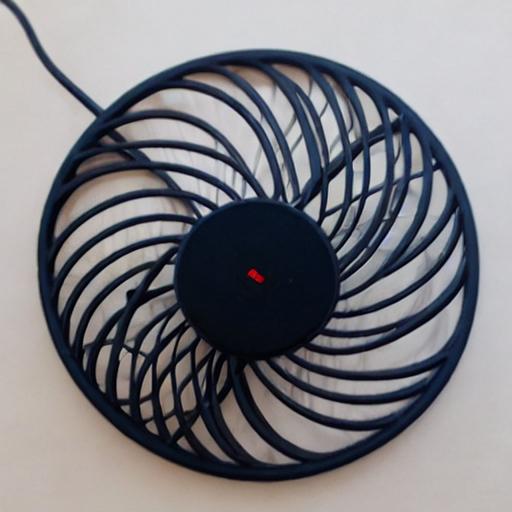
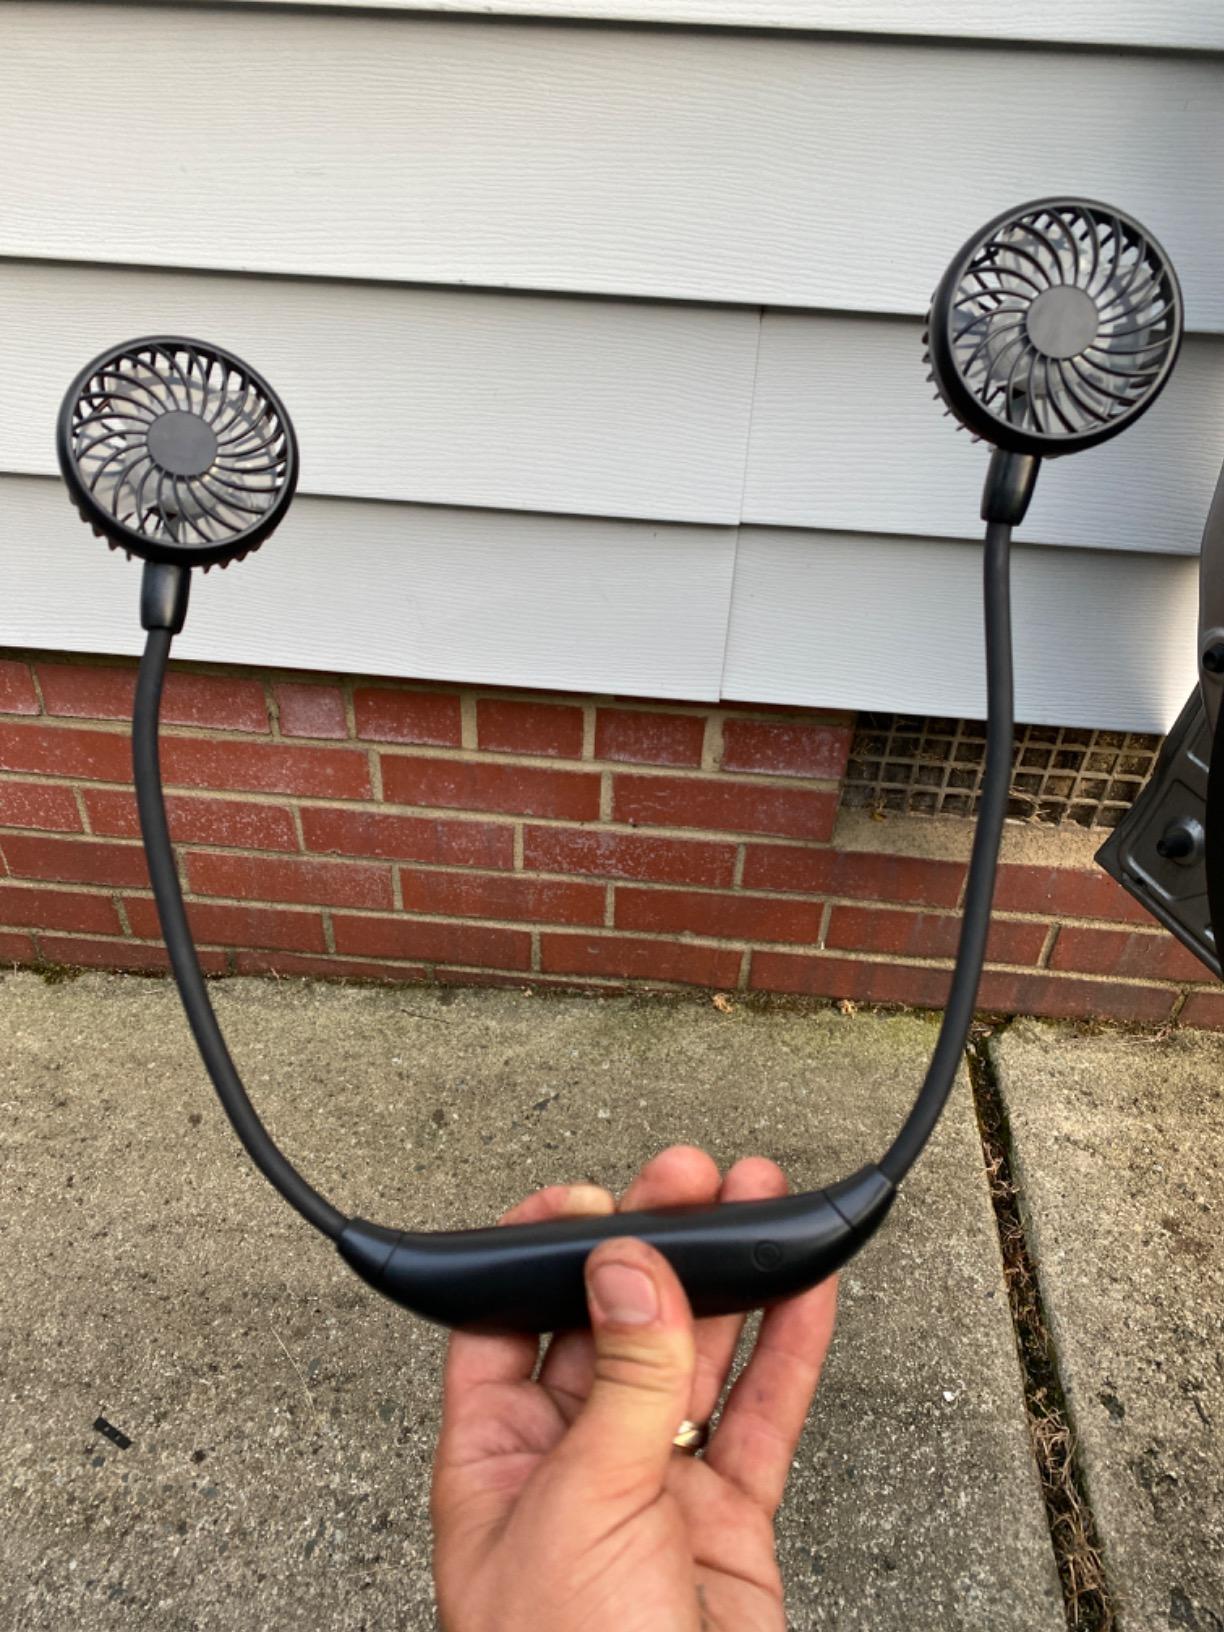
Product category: fan
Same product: no